Clements Markham

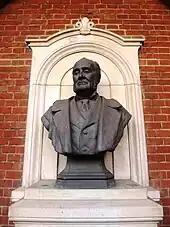
Bust of Markham by F. W. Pomeroy

However, Markham had second thoughts, and was soon writing to the current RGS president, Leonard Darwin, to express disbelief about Shackleton's claimed latitudes, repeating these doubts to Scott. Historians have surmised that Scott was Markham's protégé, and that the old man resented polar glory going to someone else. Whatever his reason, Markham adopted a bitterness towards Shackleton which he retained for the rest of his life. He is said to have crossed out all favourable references to Shackleton in his own notes on the "Discovery" expedition, and to have virtually ignored Shackleton's achievements in a 1912 address to the British Association. He was equally dismissive in his history of Antarctic exploration, "The Lands of Silence", published posthumously in 1921.